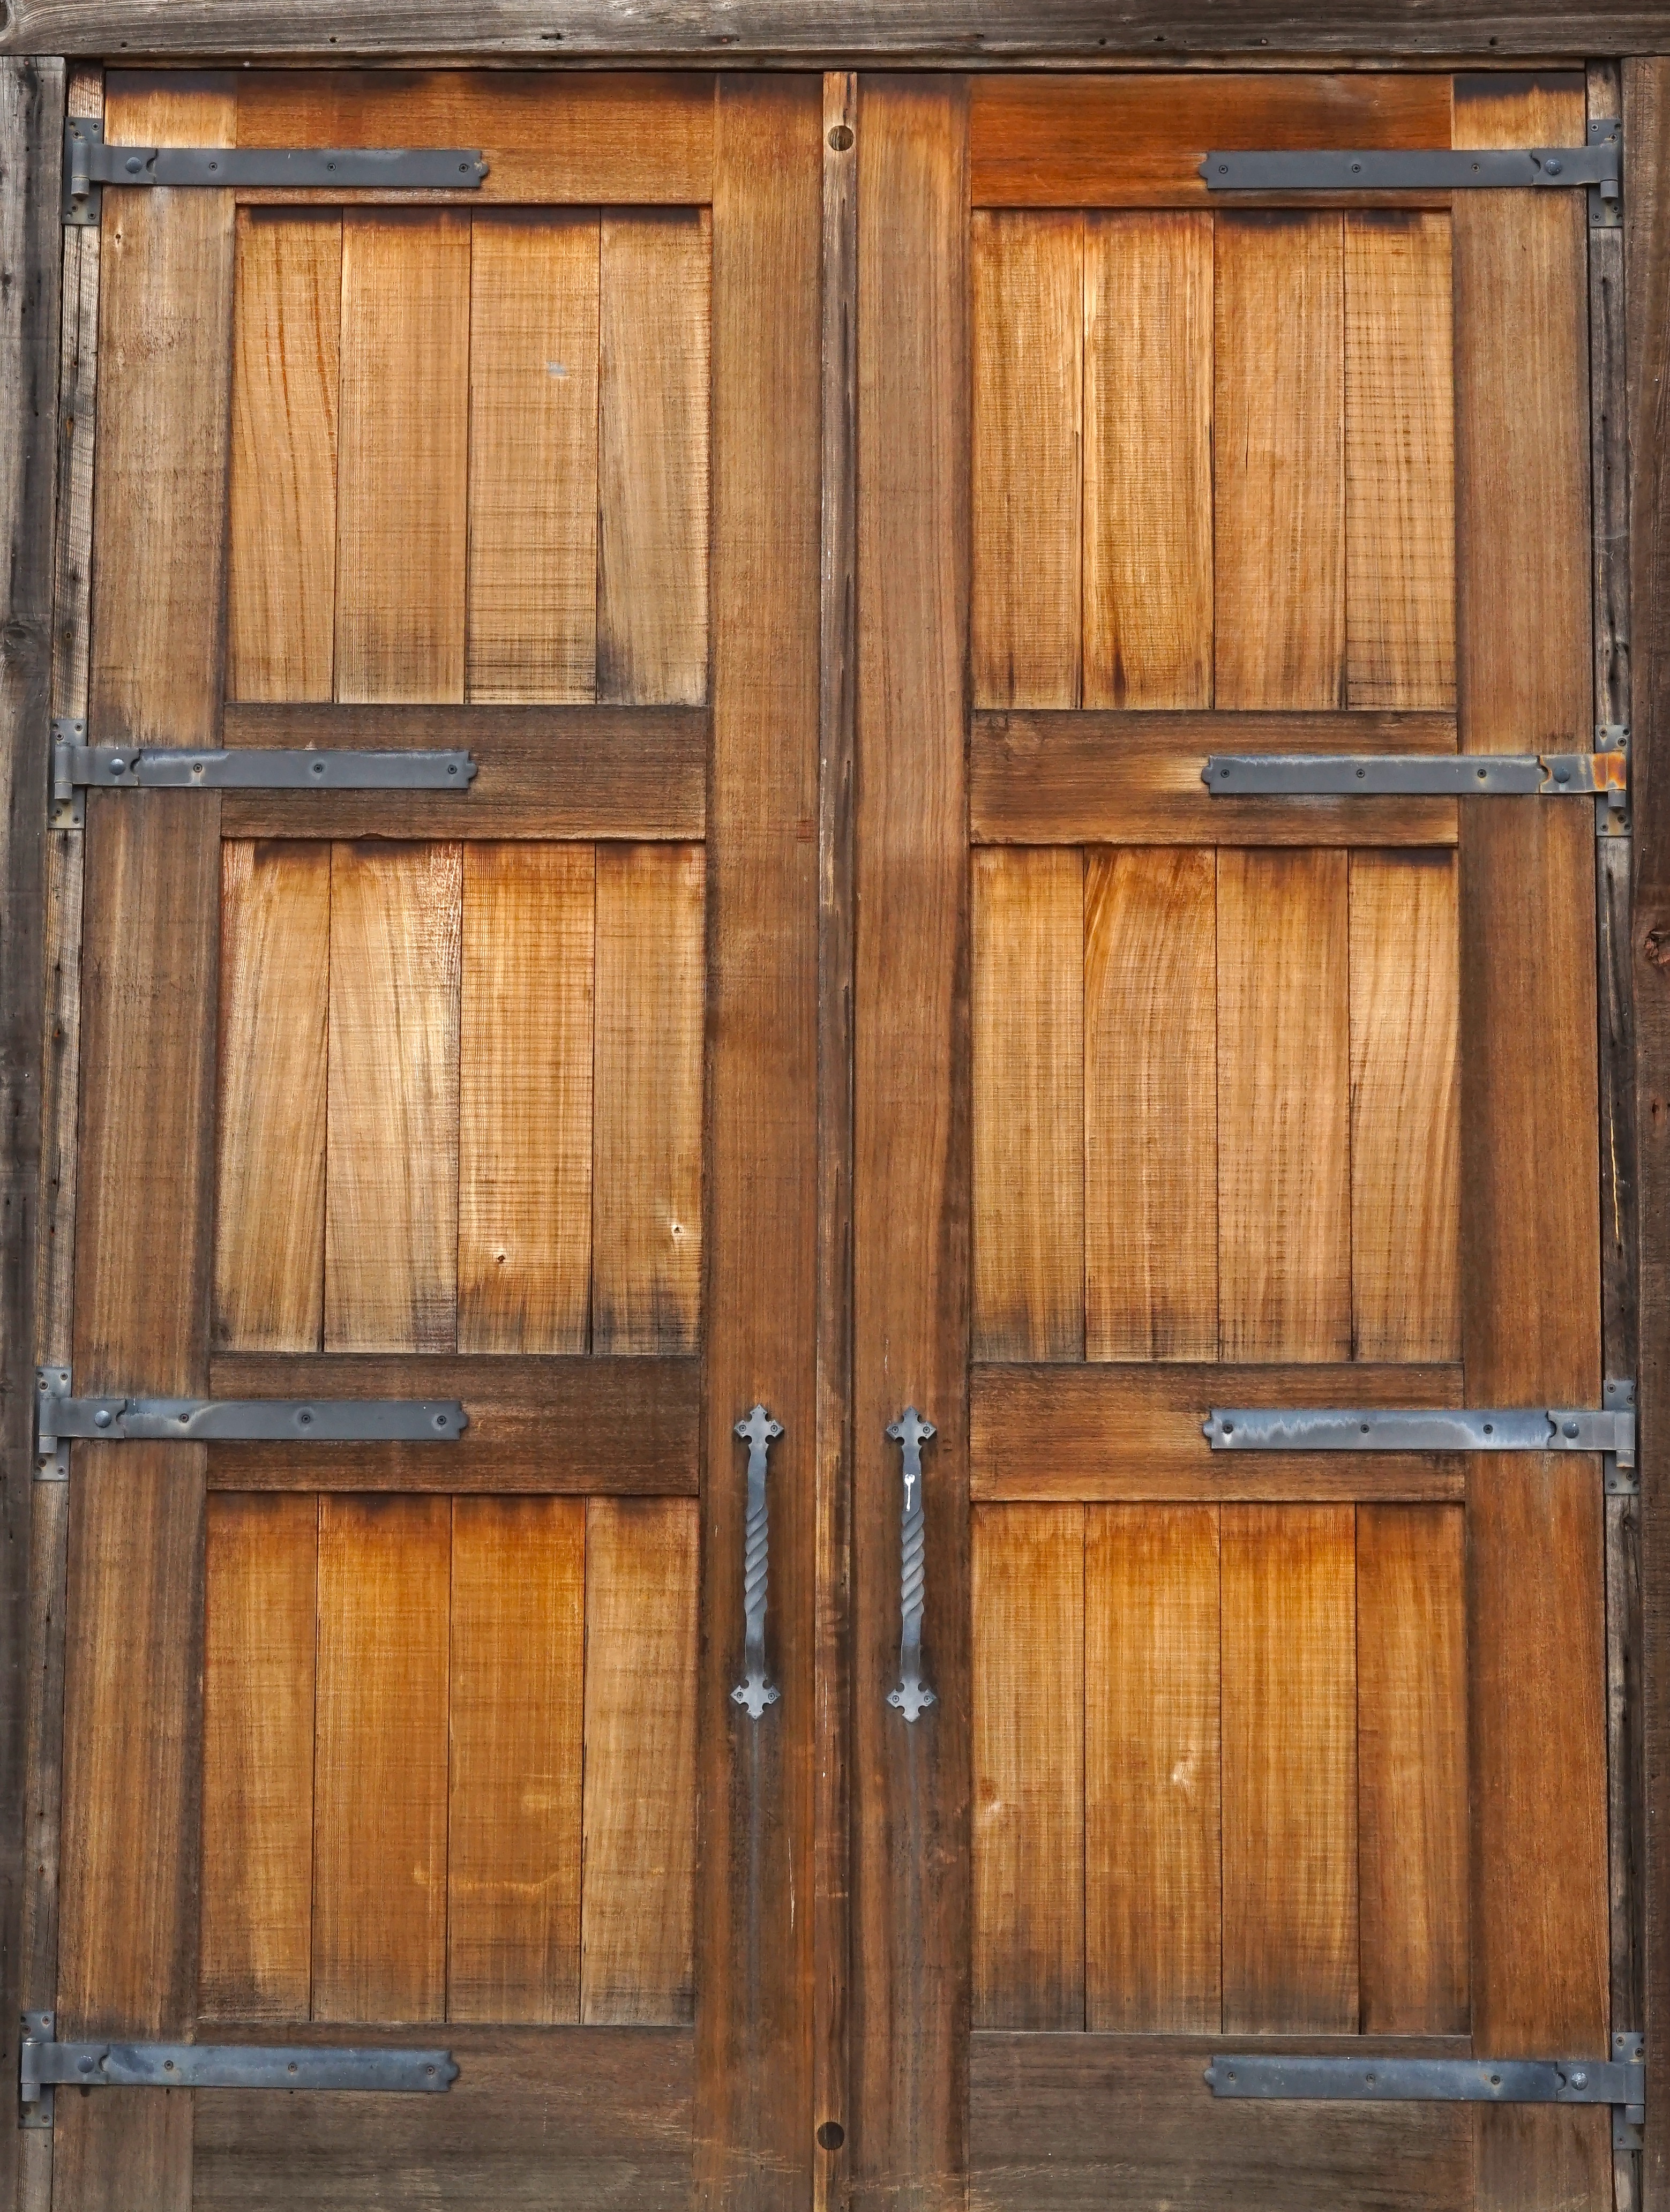
architecture, wood, building, store, entrance, shelf, furniture, door, doorway, warehouse, bookcase, hardwood, doors, shelving, cupboard, sideboard, wooden doors, man made object, wood stain, cabinetry, warehouse doors